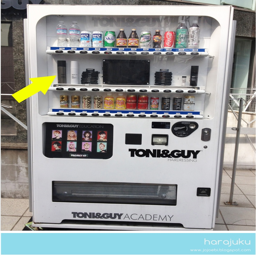
hair products in the vending machine !